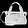
Label: Bag